Cervo (river)

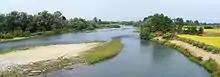
The Cervo crossing Po plain near Quinto Vercellese

It crosses the provinces of Biella (communes of Piedicavallo, Rosazza, Campiglia Cervo, Sagliano Micca, Andorno Micca, Tollegno, Biella, Candelo and Castelletto Cervo) and Vercelli (Quinto Vercellese).